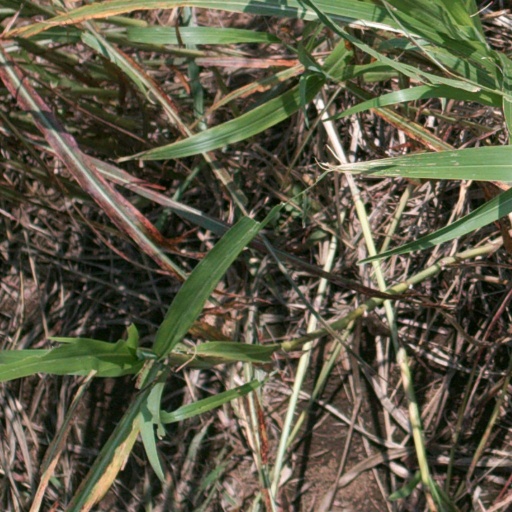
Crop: sorghum